Porsche 911 (991)

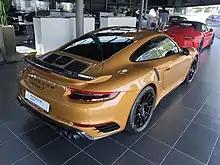
991.2 Turbo S Exclusive Series

The Targa 4 and 4S were unveiled in December 2015. The Targa 4S includes an upgraded 3.0-litre twin-turbocharged flat-6 engine generating a maximum power output of and of torque.